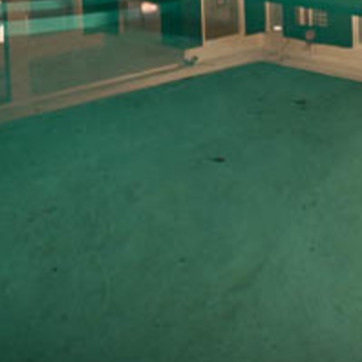
Material: water